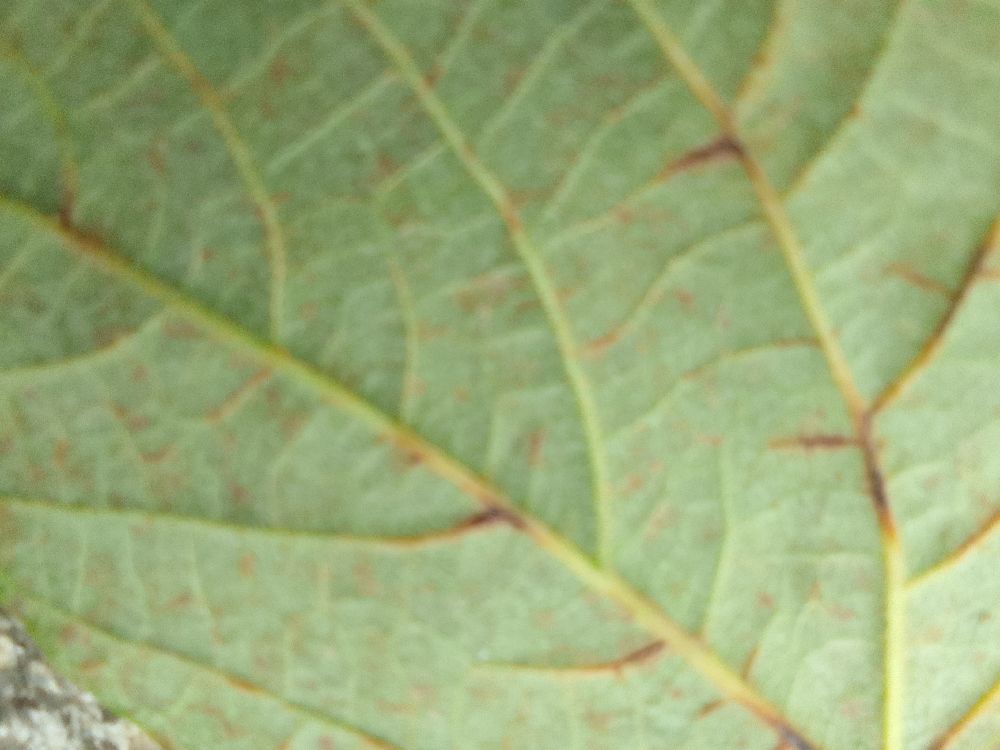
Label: anthracnose